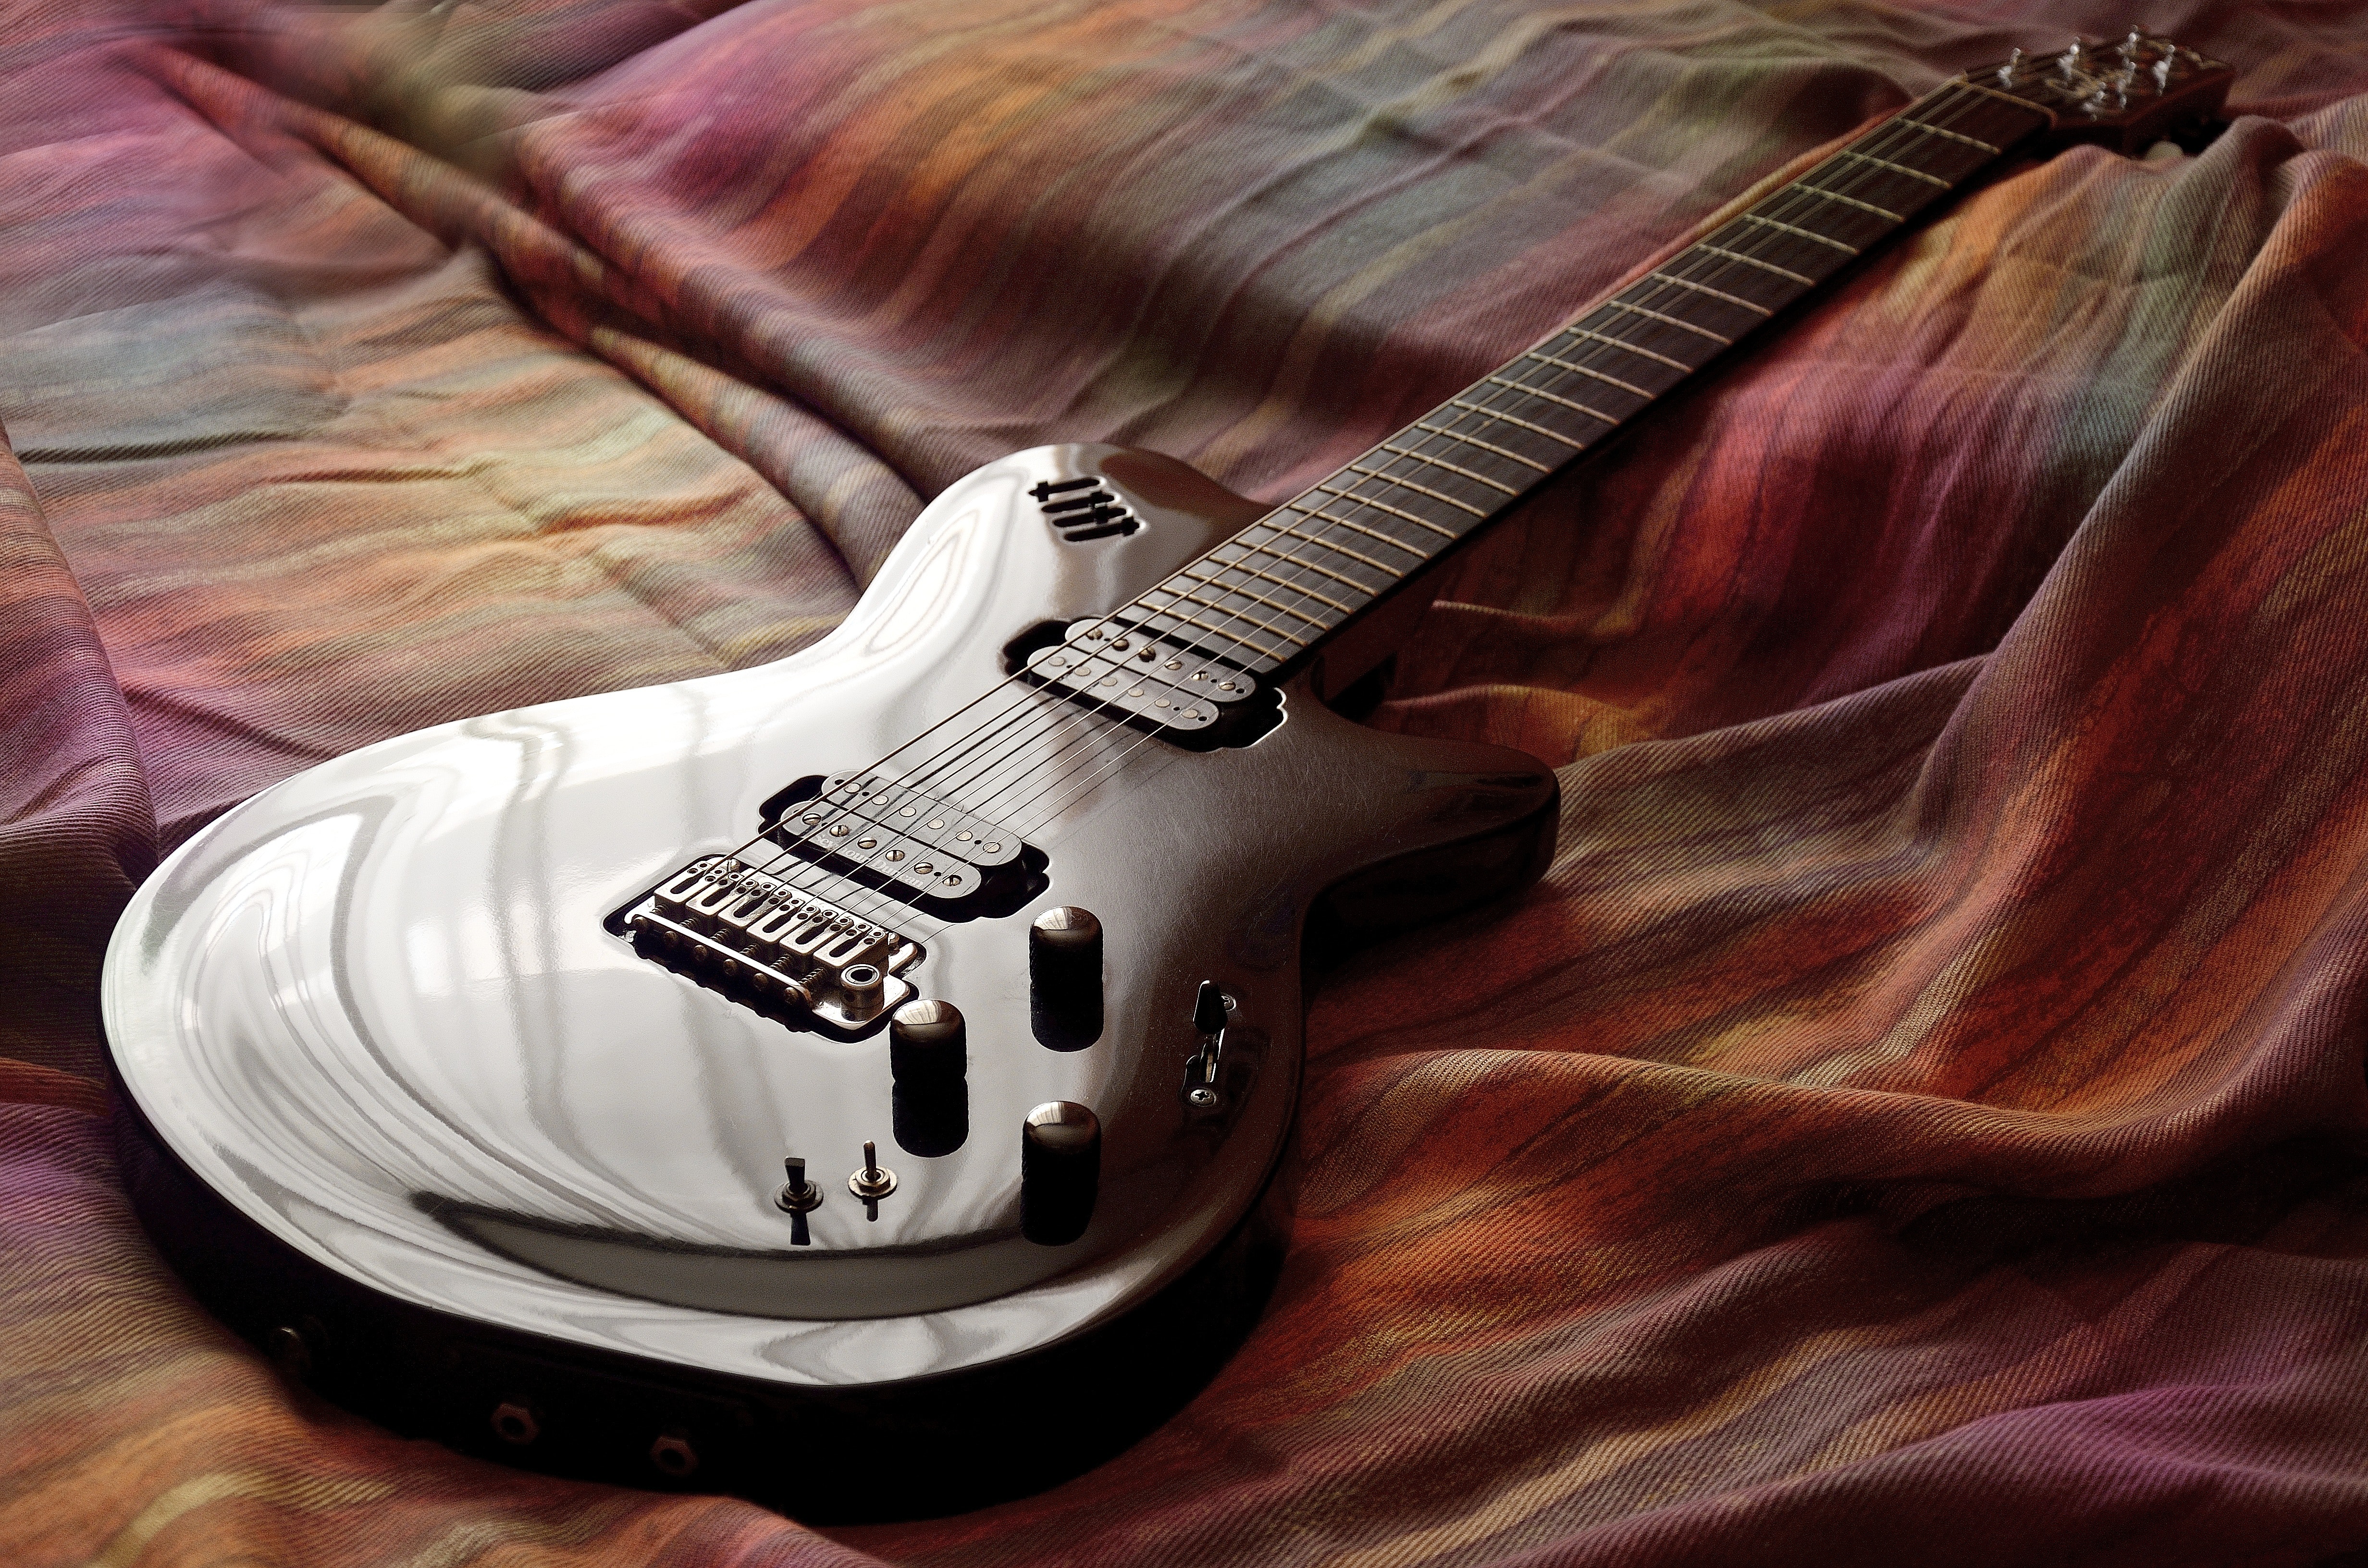
guitar, string instrument, musical instrument, plucked string instruments, electric guitar, string instrument accessory, musician, bass guitar, guitarist, acoustic guitar, music, electronic musical instrument, acoustic electric guitar, guitar accessory, electronic instrument, illustration, still life photography